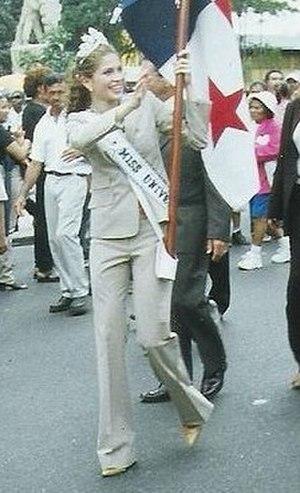
Miss Univers 2002, est la 51ᵉ édition du concours de Miss Univers, a eu lieu le 29 mai 2002, au Roberto Clemente Coliseum, à San Juan, Porto Rico.
Miss Univers est un concours international de beauté féminine réservé aux jeunes femmes âgées de 18 à 28 ans. Fondé en 1952 par la compagnie américaine de vêtement californien Pacific Mills, il est organisé par WME/IMG depuis 2015. Selon un rituel bien rodé, les jeunes femmes défilent d'abord en maillot de bain, puis en robe de soirée et se prêtent au jeu des questions-réponses avec les juges.
Yostin Lissette « Justine » Pasek Patiño est un mannequin panaméen. Elle est élue Miss Univers 2002 par intérim. Elle est membre du programme des Ambassadeur de bonne volonté de la FAO, depuis 2003.